Cederbaum's maximum flow theorem

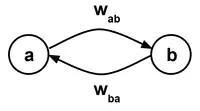
Edge pair.

Current is defined as a map for each edge pair to the real numbers, . Current maps from the voltage to a range that is determined by the weights of the respective forward and reverse edges. Each edge pair is the tuple consisting of the forward and reverse edges for a given pair of vertices. The current in the forward and reverse directions between a pair of nodes are the additive inverses of one another: . Current is conserved at each interior node in the network. The net current at the formula_5 and formula_6 nodes is non-zero. The net current at the formula_5 node is defined as the input current. For the set of neighbors of the node formula_5, formula_9: